Algerian Ligue Professionnelle 1

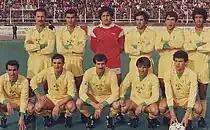
Team Jeunesse Électronique de Tizi-Ouzou, the famous " Jumbo JET " in the season 1985-1986 From Left to Right: Stand Up : Larbes – Adghigh – Amara – Heffaf – Sadmi – Belahcène Sitting Bahbouh – Menad – Fergani – Abdeslam – Bouiche

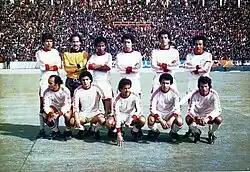
Team of MC Oran in the 1978–79 season – with From Left to Right: Stand Up : Benmimoun - Sebaa - Baroudi - Benmahi - Bentis - Hadefi Sitting B. Chaïb - Bensaoula - Belloumi - Benkadda - Kechra

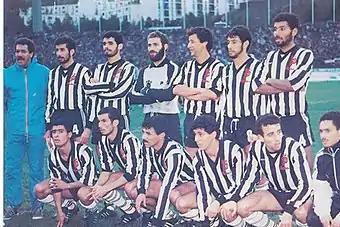
The brilliant team of ES Sétif Champion Algeria 1986–1987 African champion in 1988 with From Left to Right: Stand Up : Serrar – Boulehdjilet – Osmani – Nabti – Zorgane – Bernaoui Sitting Bendjabellah – Rahmani – Adjissa – Gharib – Adjass

The eighties are a good year for the Algerian football, who knew two of his qualifications national team in World Cup but also several good results of its clubs internationally. Nationally, a club comes off the lot: the JS Kabylie (JSK), Jeunesse Électronique de Tizi-Ouzou (JET). One can call this decade hegemony of the JE Tizi-Ouzou, as this team, managed by the famous duo of coaches the Polish Stefan Zywotko and Mahieddine Khalef s Algerian dominant football of his time, both nationally and internationally, embodying the success of Algerian football.